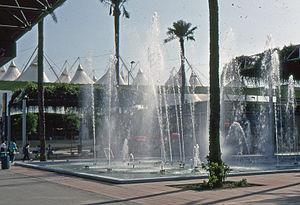
L’Exposition universelle de 1992 ou Expo '92, officiellement Exposition universelle de Séville 1992 s'est tenue du 20 avril au 12 octobre 1992 à Séville, en Espagne, sur l'île de La Cartuja. L'Exposition avait pour thème « L'Ère des Découvertes » et célébrait les 500 ans de la découverte de l'Amérique.